The Big Store

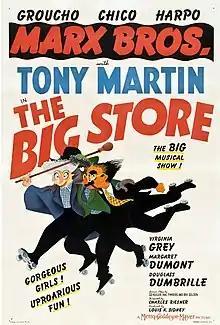
Theatrical poster for "The Big Store" (1941)

The Big Store is a 1941 American comedy film directed by Charles Reisner and starring the Marx Brothers (Groucho, Harpo and Chico) that takes place in a large department store. Groucho appears as private detective Wolf J. Flywheel (a character name originating from the Marx-Perrin radio show "Flywheel, Shyster, and Flywheel" in the early 1930s).